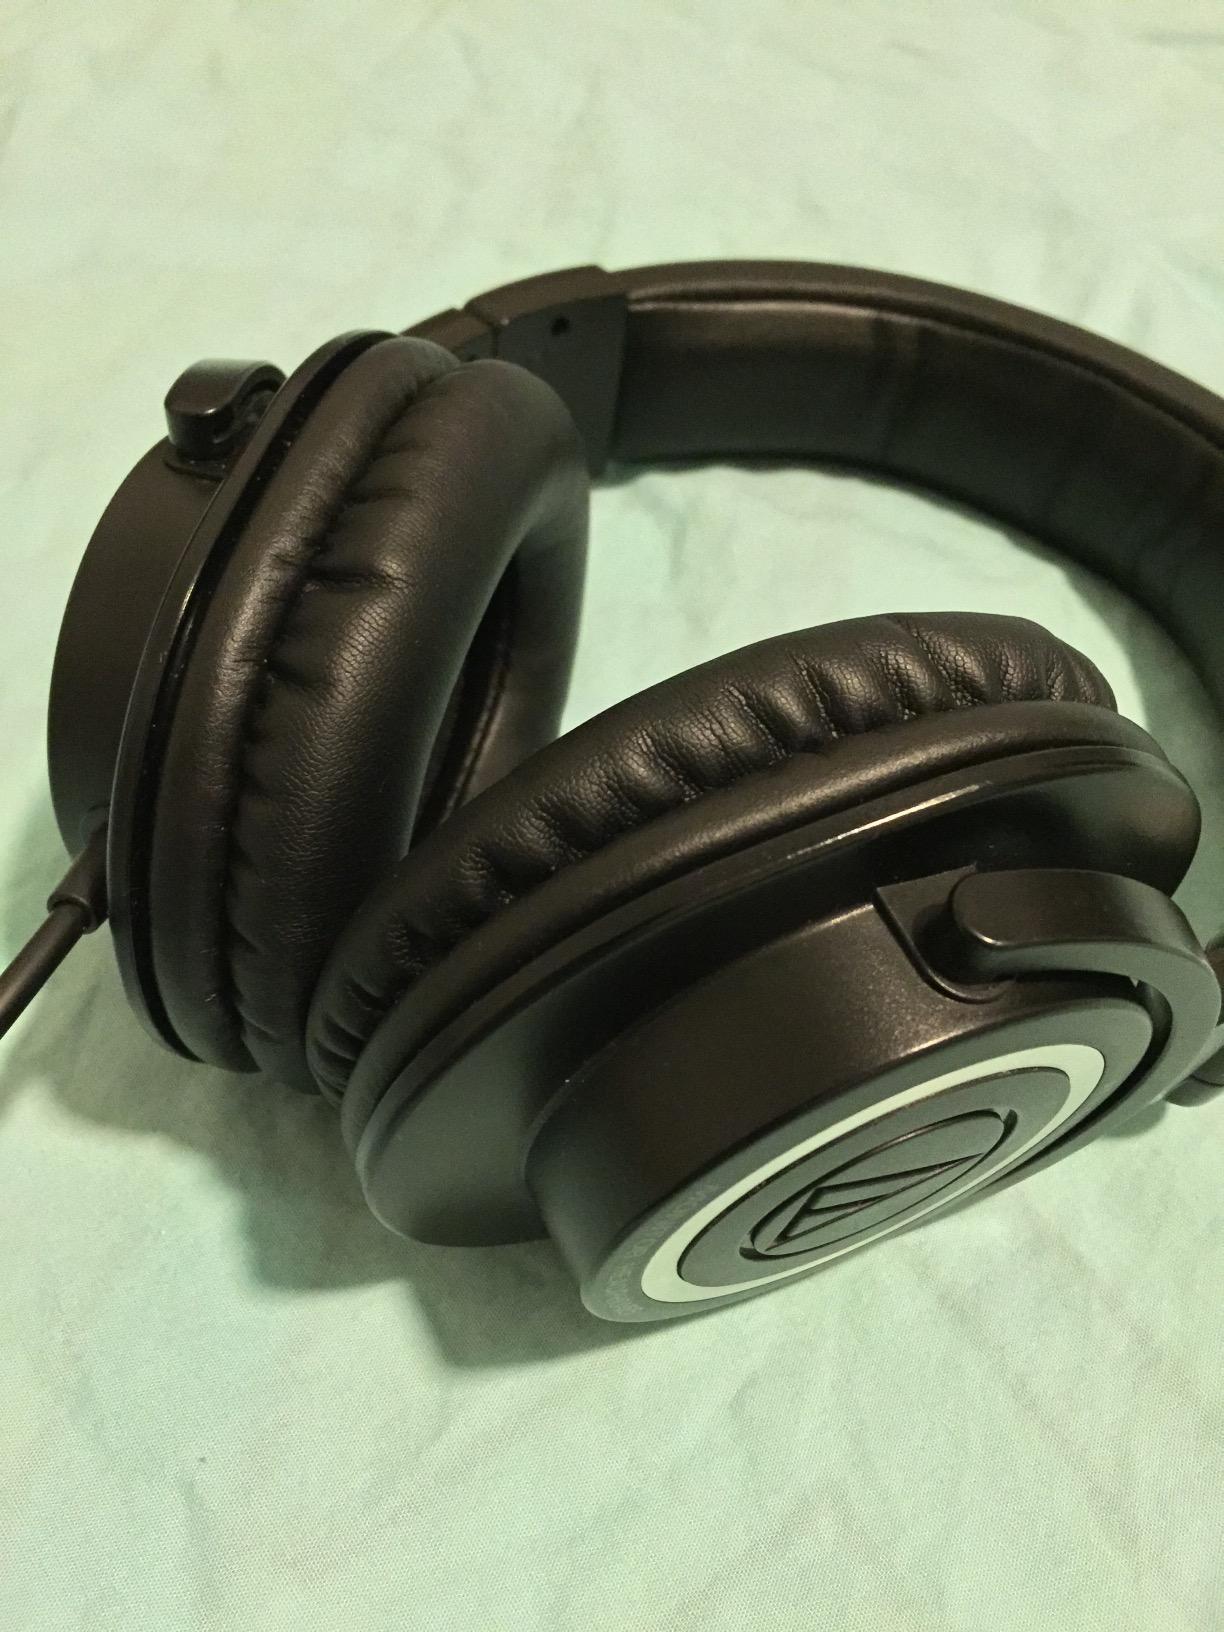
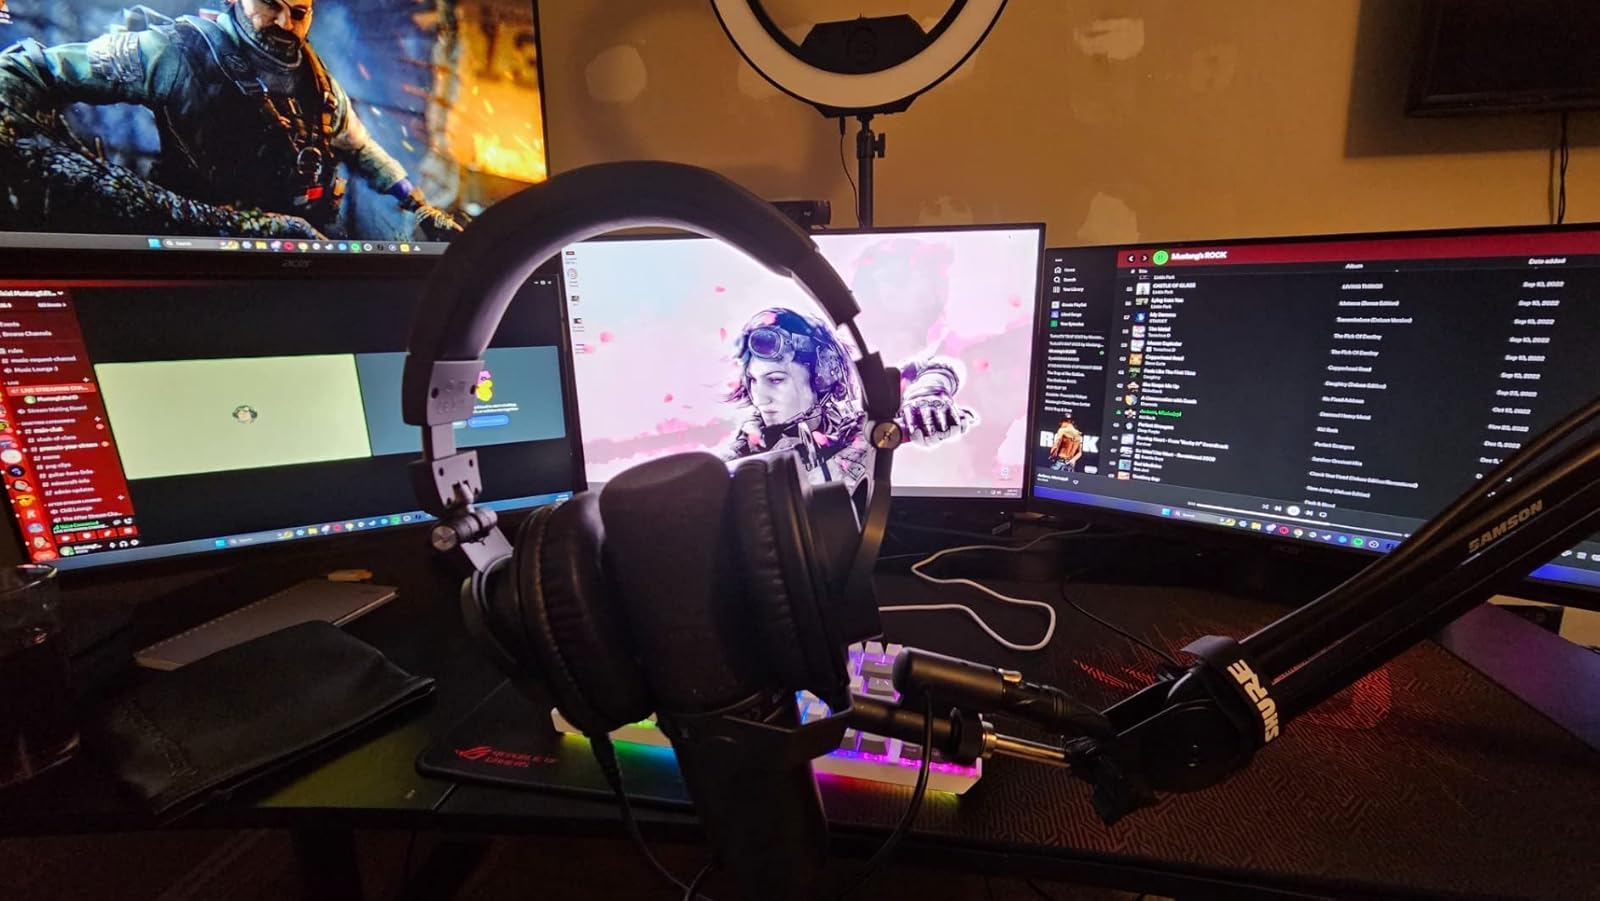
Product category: headphones
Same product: no